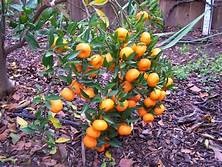
Label: mandarine